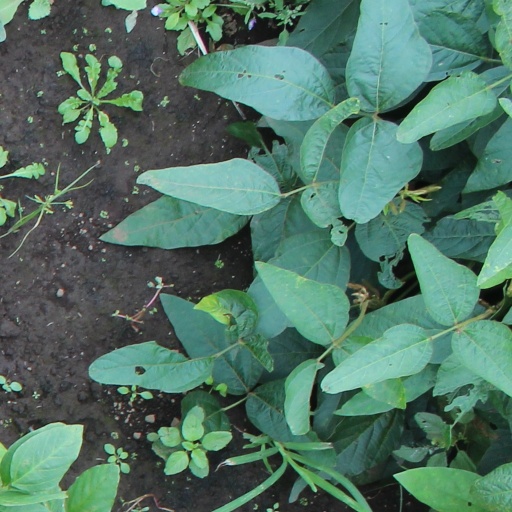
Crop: soybean